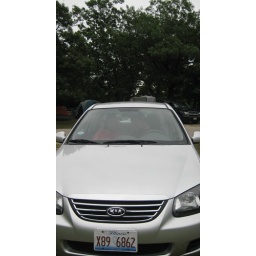
boys in the car